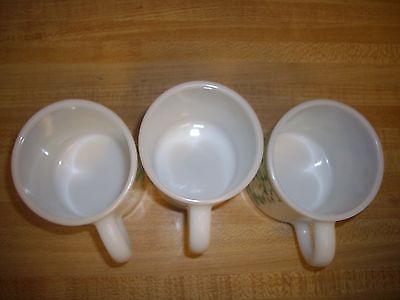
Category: mug